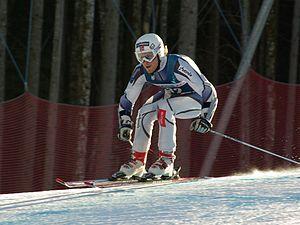
Leif Kristian Nestvold-Haugen, né le 29 novembre 1987 à Bærum, est un skieur alpin norvégien. Il participe pour la première fois à des Jeux olympiques d'hiver à Vancouver en 2010. Il obtient son meilleur résultat en Coupe du monde avec une 2ᵉ place au slalom géant de Kranjska Gora en 2017. Il a également remporté une médaille de bronze dans la même discipline lors des championnats du monde 2017 à Saint-Moritz.